List of Super Bowl champions

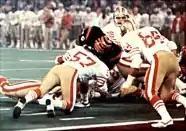
The 49ers and the Bengals, who faced off in Super Bowl XVI ("pictured"), would play each other again in Super Bowl XXIII.

In the sortable table below, franchises are ordered first by number of wins, followed by the total number of appearances, and finally by the total number of points scored for the franchise throughout all appearances. Included in the table are all of the team names that each franchise has had since the 1966 season, a.k.a. the start of the Super Bowl era.